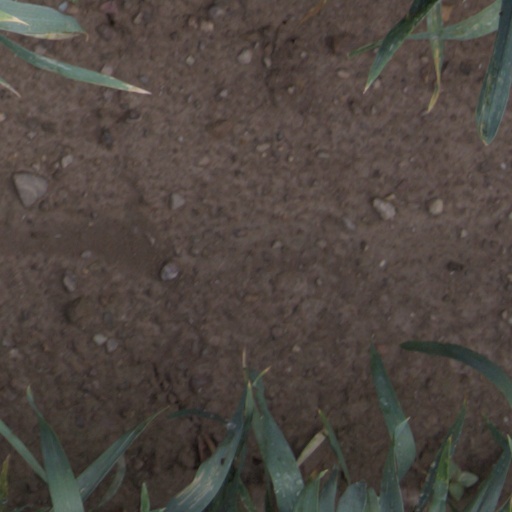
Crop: wheat